Rabbit pie

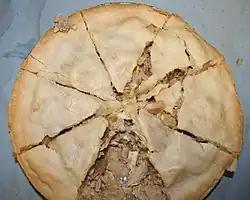
A meat pie made with rabbit and chicken

Rabbit pie is a game pie consisting of rabbit meat in a gravy with other ingredients (typically onions, celery and carrots) enclosed in a pastry crust. Rabbit pie is part of traditional American and English cuisine. It has recently found renewed popularity.